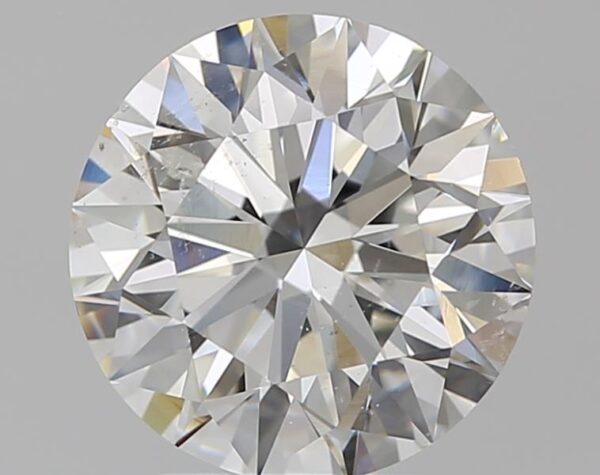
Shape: round
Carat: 2.51
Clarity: SI1
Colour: H
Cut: EX
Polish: EX
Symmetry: EX
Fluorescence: F
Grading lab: GIA
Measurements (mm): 8.63 x 8.68 x 5.42